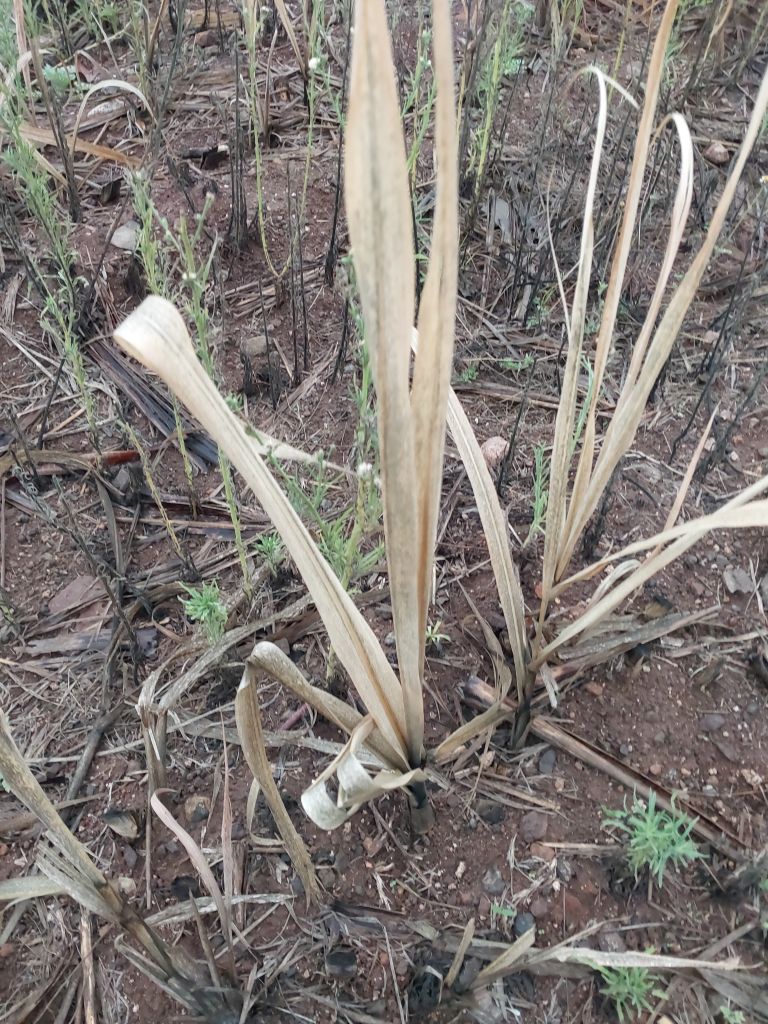
Label: Sett Rot